Hayley Beresford

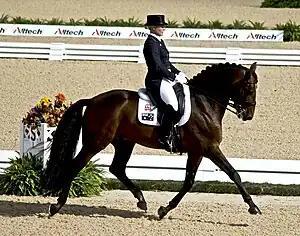
Hayley Beresford & Relampago do Retiro competing at the 2010 World Equestrian Games

Hayley Beresford (born 26 June 1978 in Kellerberin, Western Australia) is an Australian equestrian.